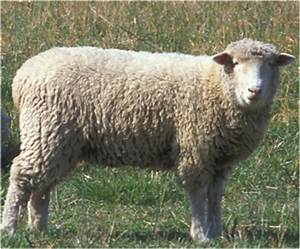
Label: pecora